Ferenc Batthyány

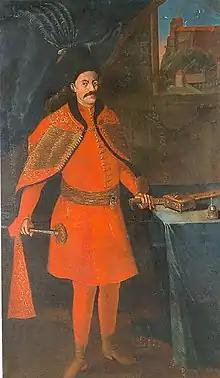
Portrait of Ferenc Batthyány, c. 1550

Ferenc Batthyány de Németújvár (28 October 1497 – 28 November 1566) was a Hungarian magnate and general, member of the prestigious House of Batthyány. He served as Ban of Croatia, Dalmatia and Slavonia from 1522 to 1526 and, as a partisan of King Ferdinand I, from 1527 to 1531.